Smooth-fronted caiman

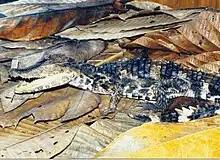
A juvenile smooth-fronted caiman in Peru

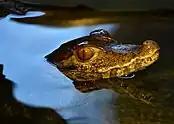
In captivity

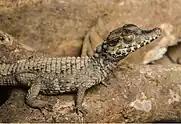
Baby, Serra da Mocidade

The adult smooth-fronted caiman has cryptic habits and is seldom observed by day because it hides in underwater burrows or may spend much of its time up to away from water, concealed in dense undergrowth, in hollow logs, or under fallen trees. Males are territorial and females have small home ranges. Adults are semiterrestrial and mainly feed on such animals as porcupines, pacas, snakes, birds, and lizards, consuming few fish or molluscs. Hatchlings feed mainly on insects and other arthropods in their first few weeks, graduating to larger prey as they grow, such as small fish, birds, and reptiles. Juvenile mortality is high, but adult mortality is low, although large carnivores such as the jaguar sometimes prey on them.